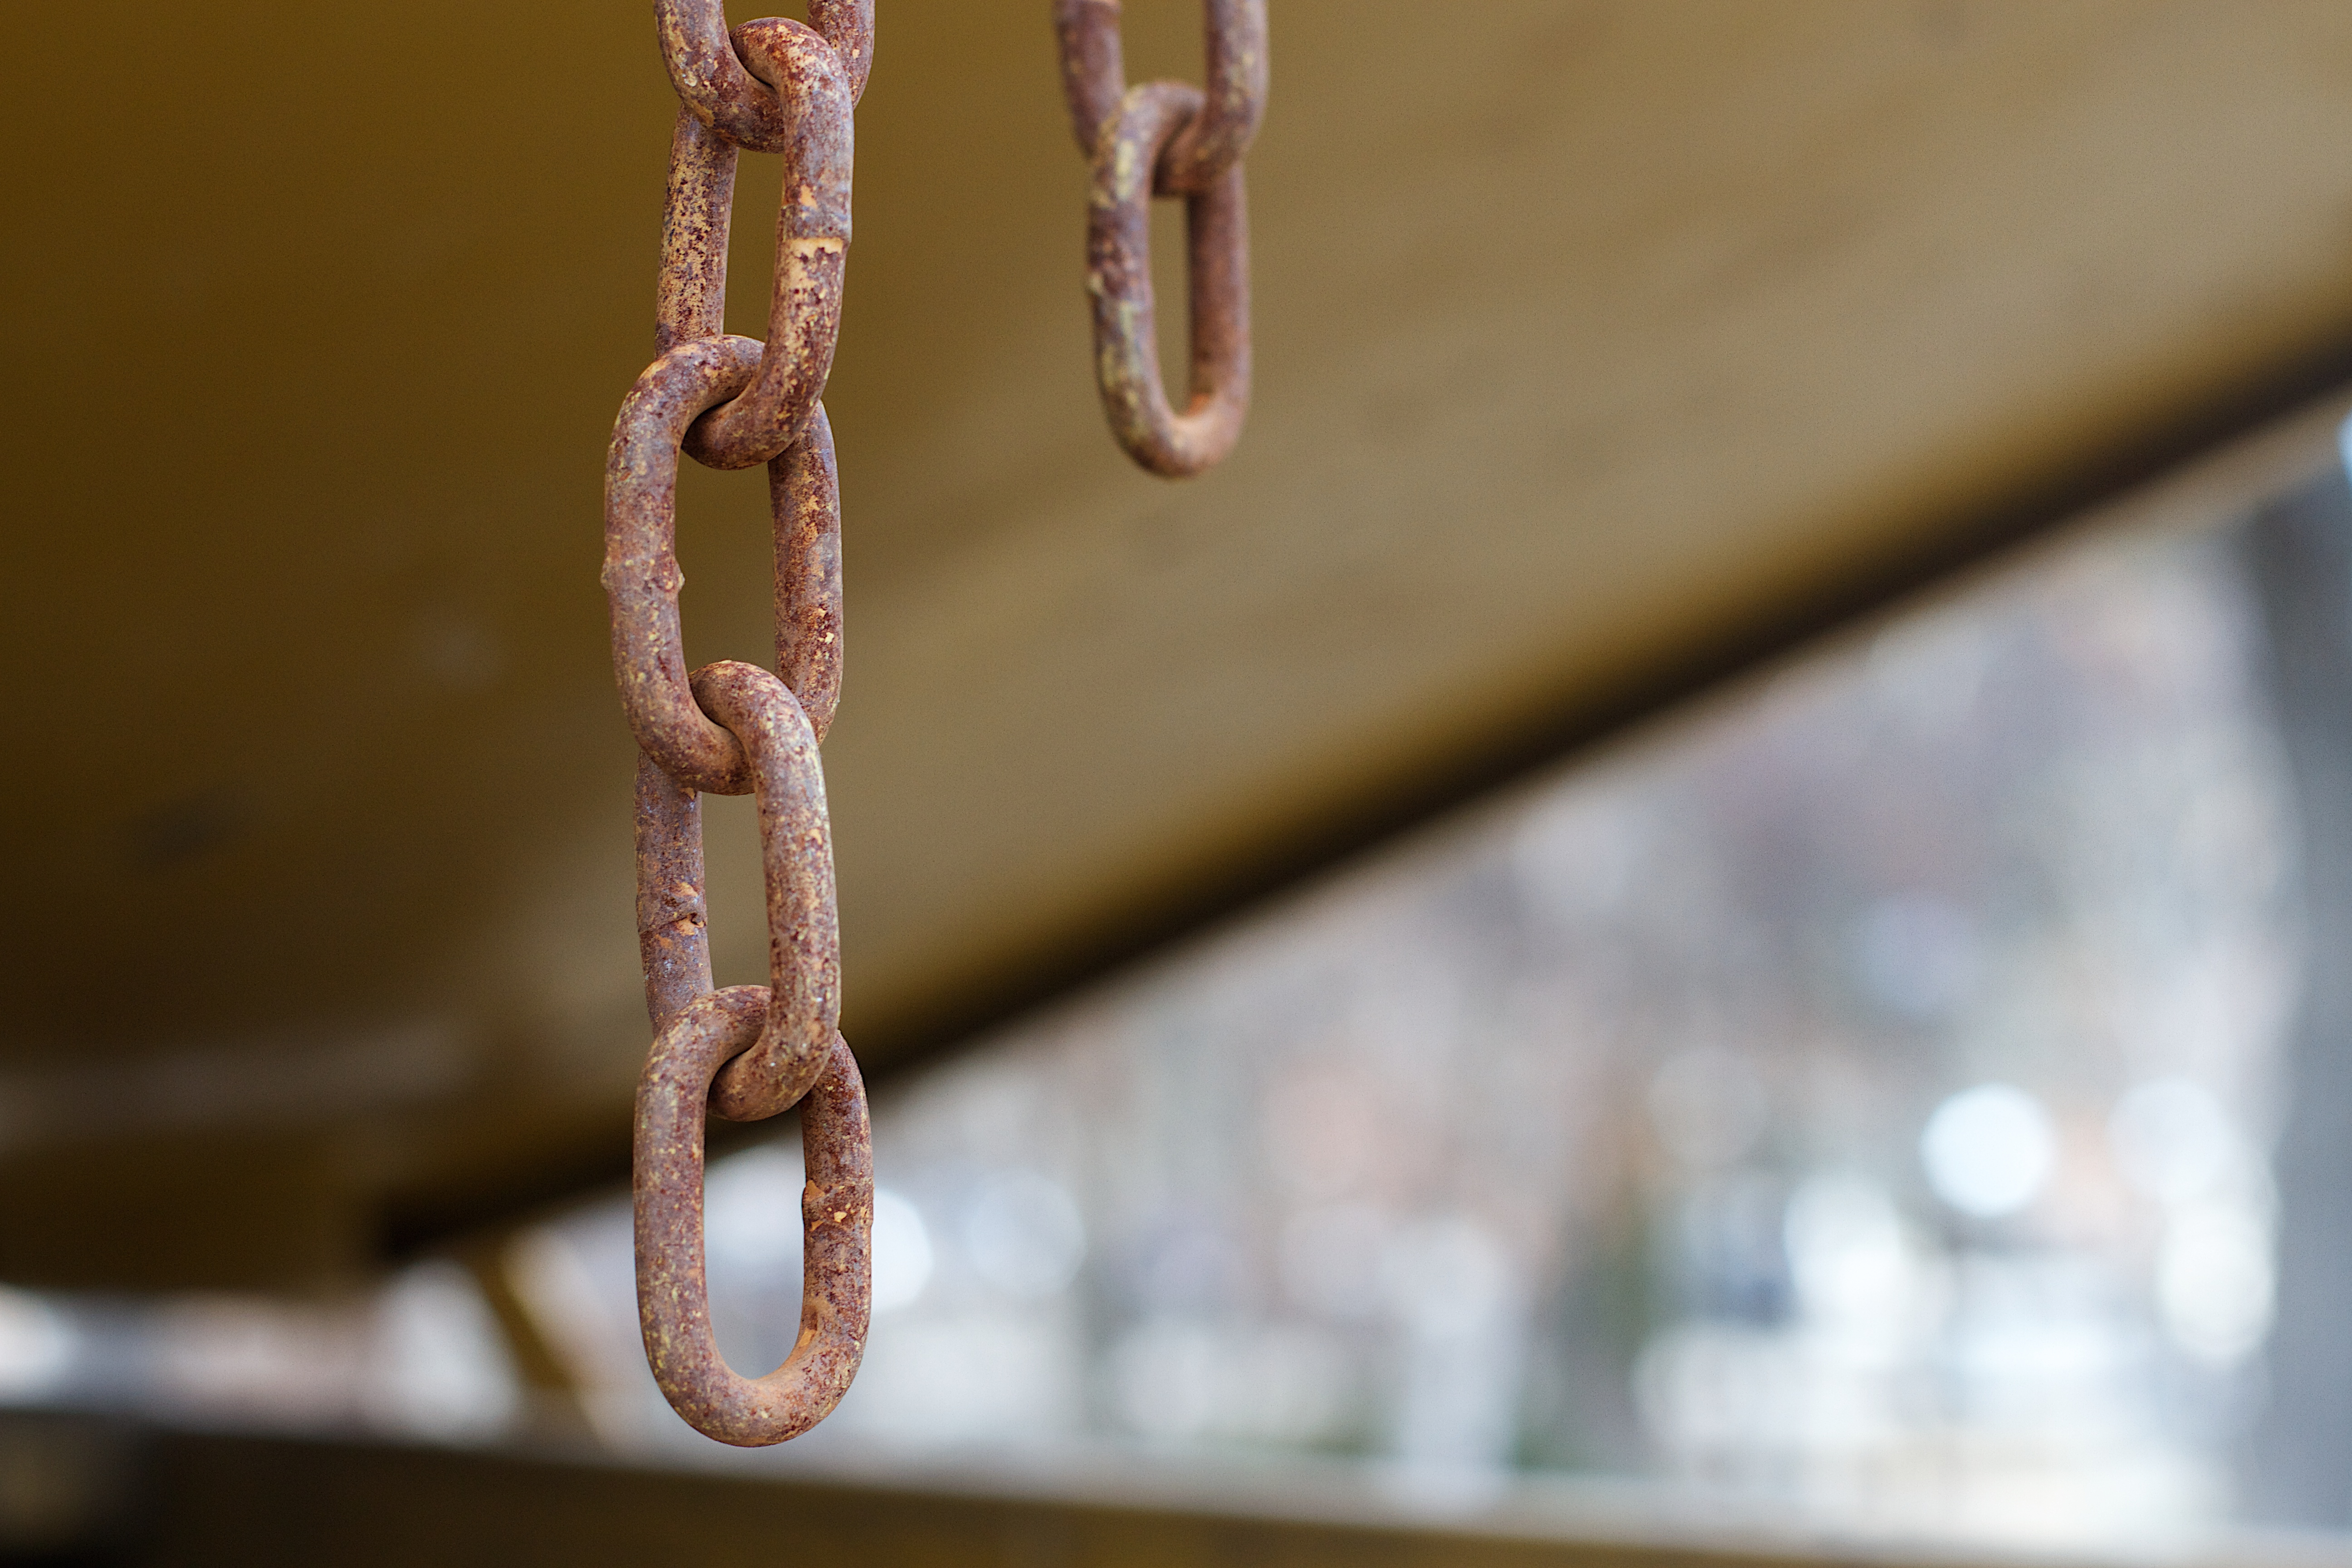
hand, rust, spring, color, link, close up, macro photography